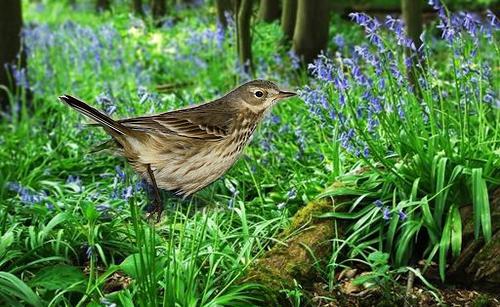
Bird species: American_Pipit
Bird type: landbird
Background: land